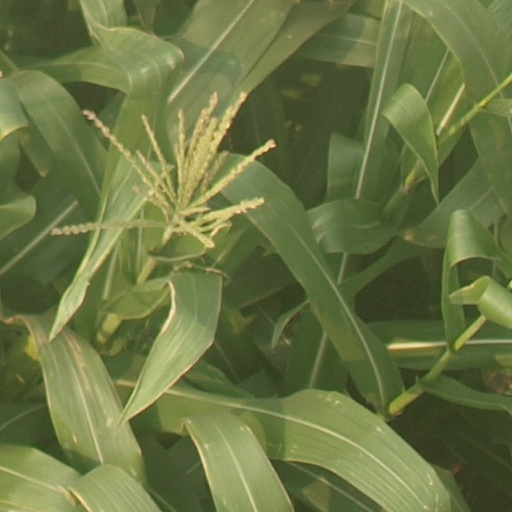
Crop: maize; corn